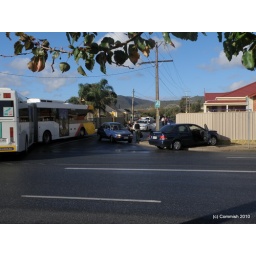
A car had come to grief, making it a bit hard for the bus to get around